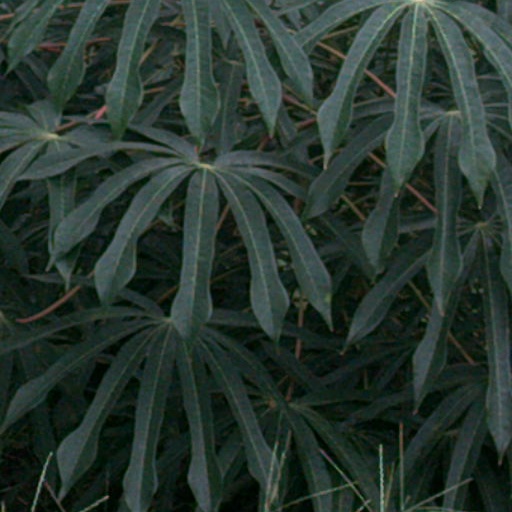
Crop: cassava